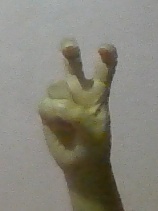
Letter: toot